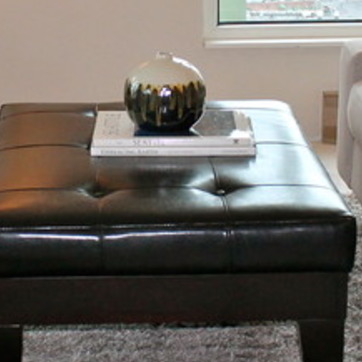
Material: leather